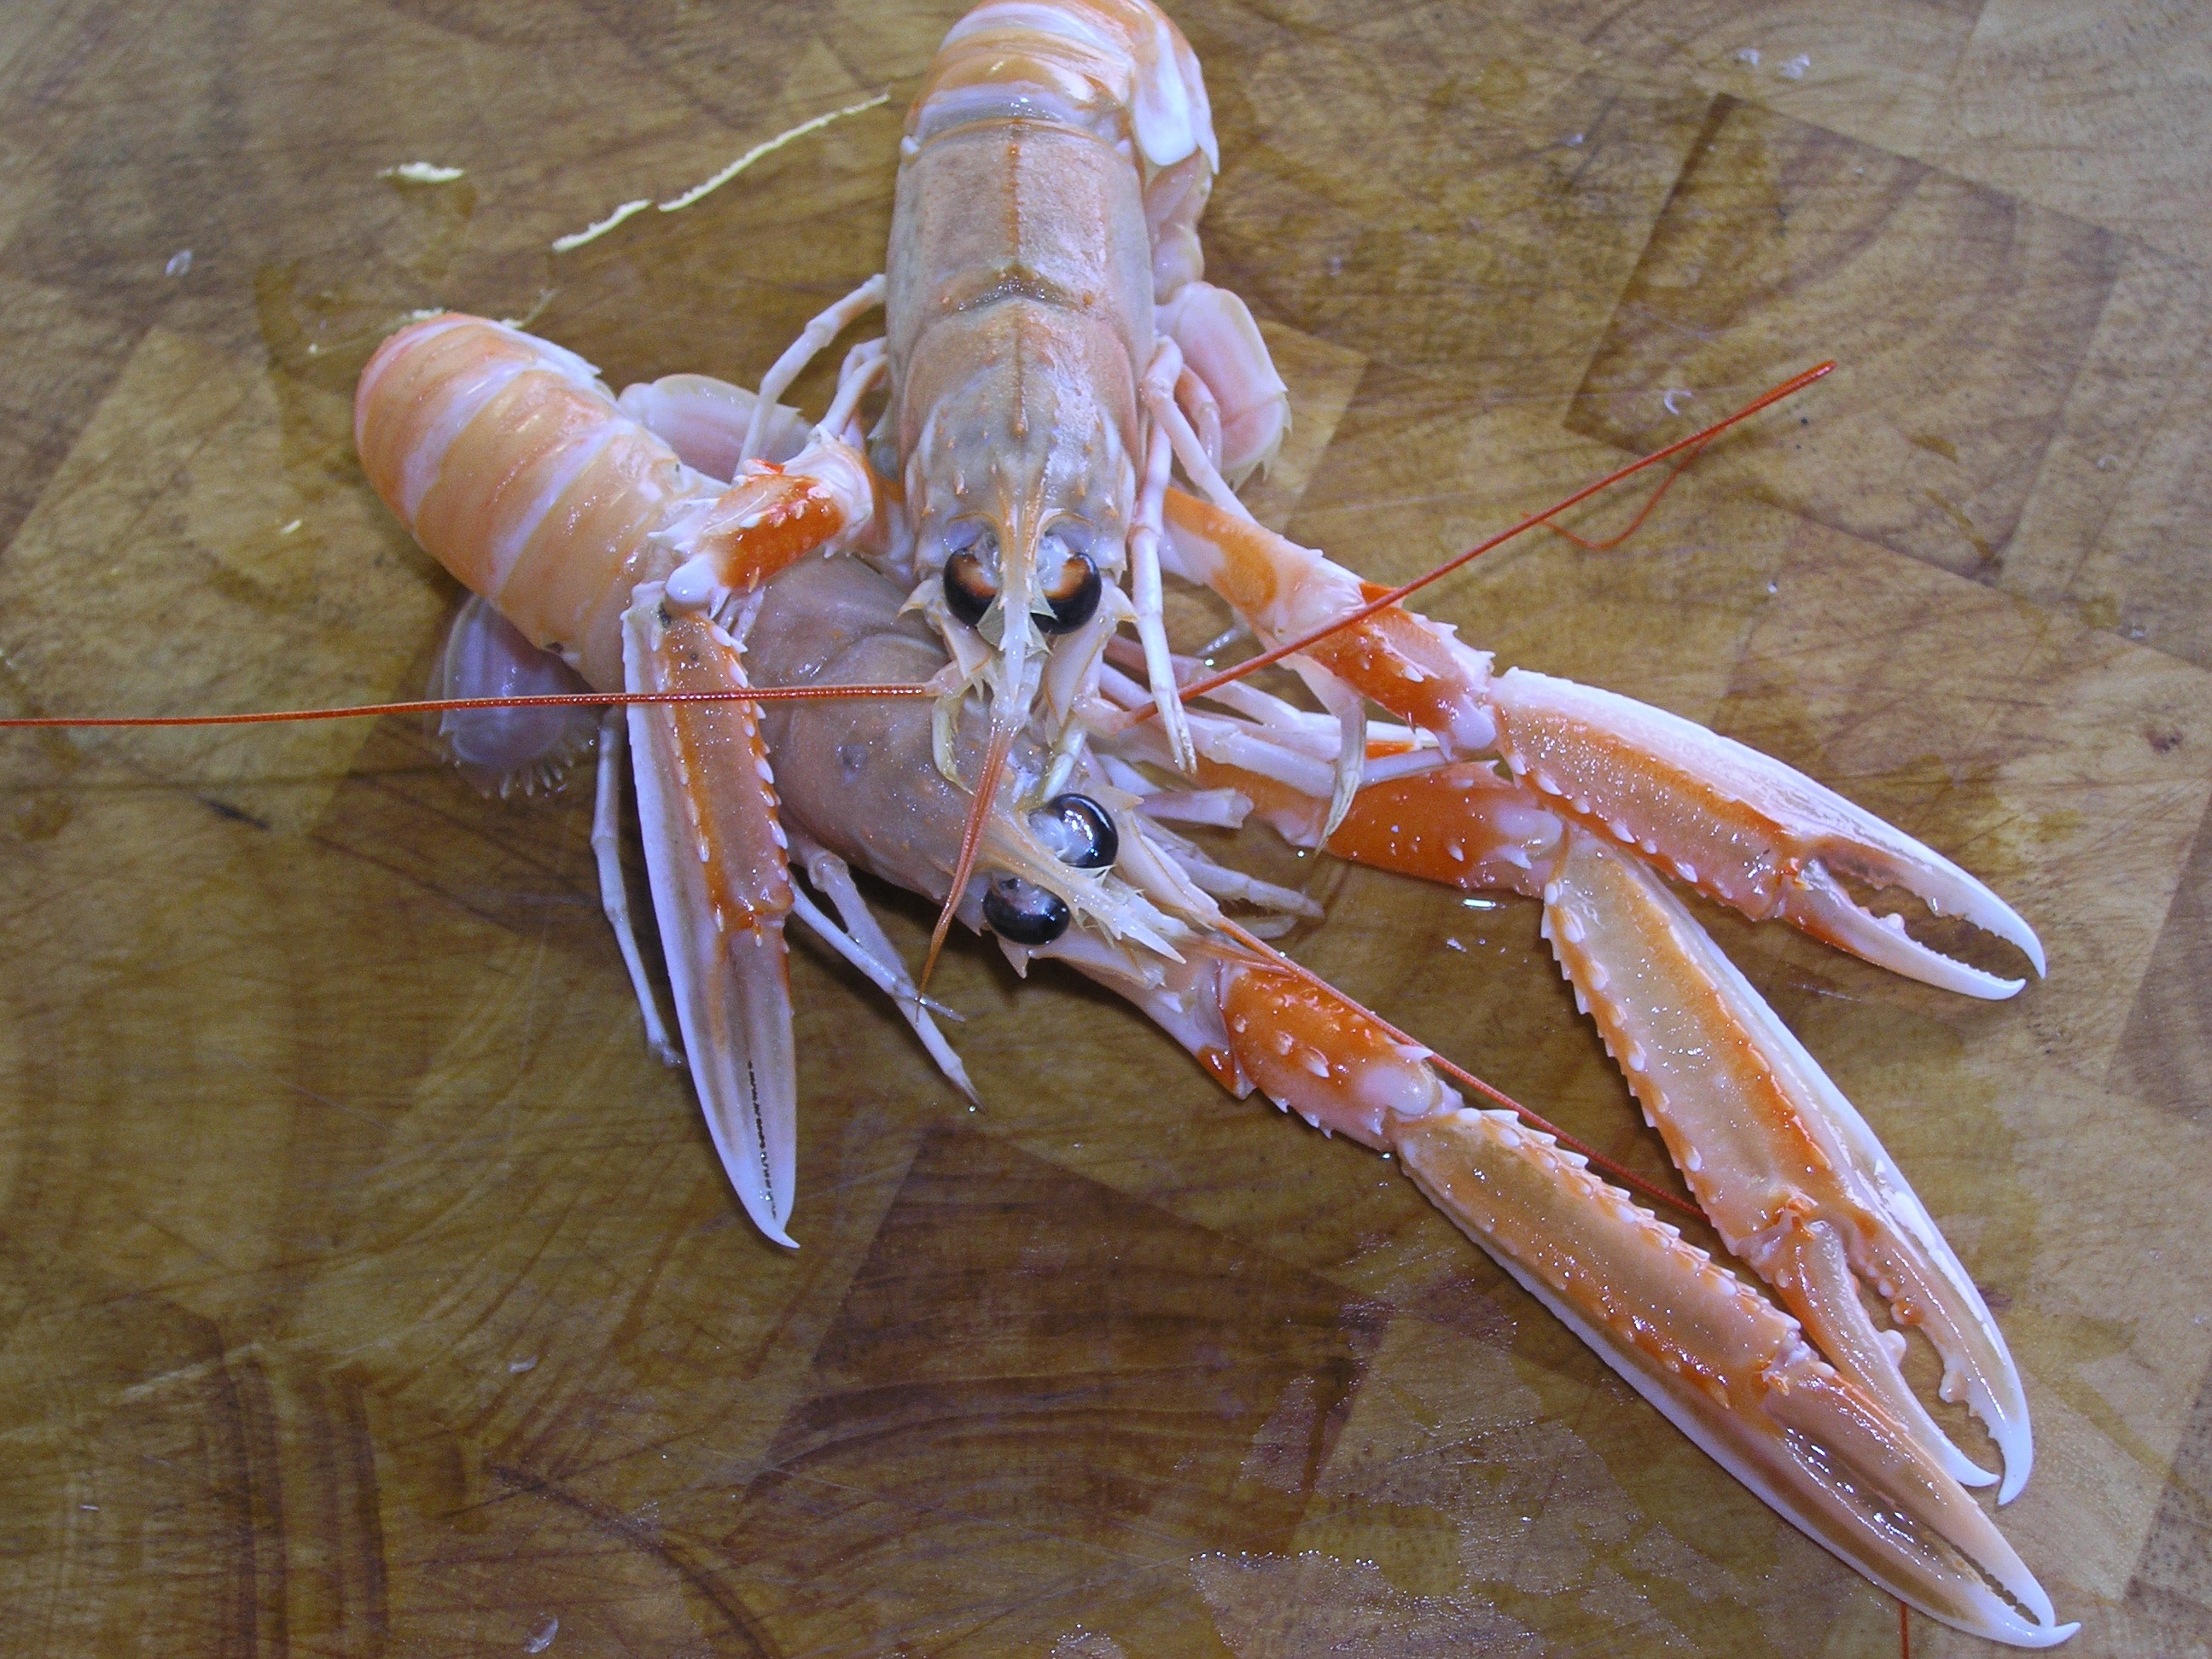
celebration, food, seafood, fish, crab, invertebrate, lobster, crustacean, dining, taste, arthropod, speciality, delicacy, first course, norway lobster, decapoda, animal source foods, dungeness crab, american lobster, homarus, spiny lobster